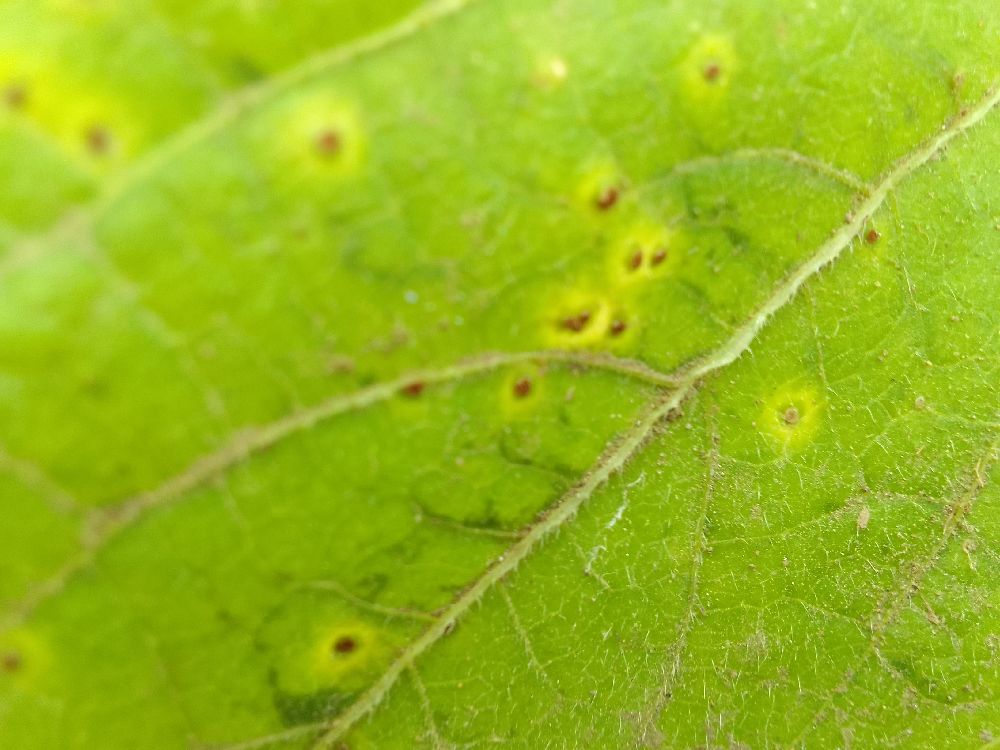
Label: rust